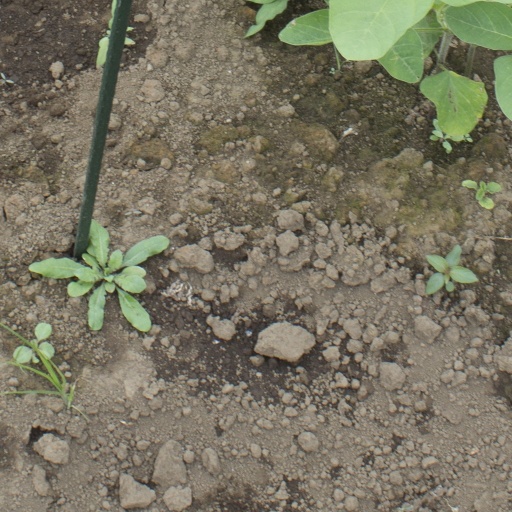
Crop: soybean